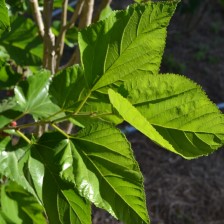
Variety: ChiangMaiBuriram60